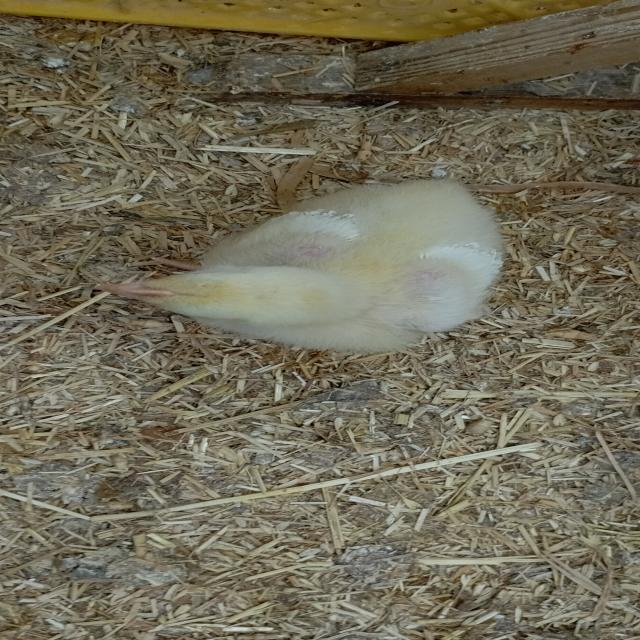
Weight: 351 g